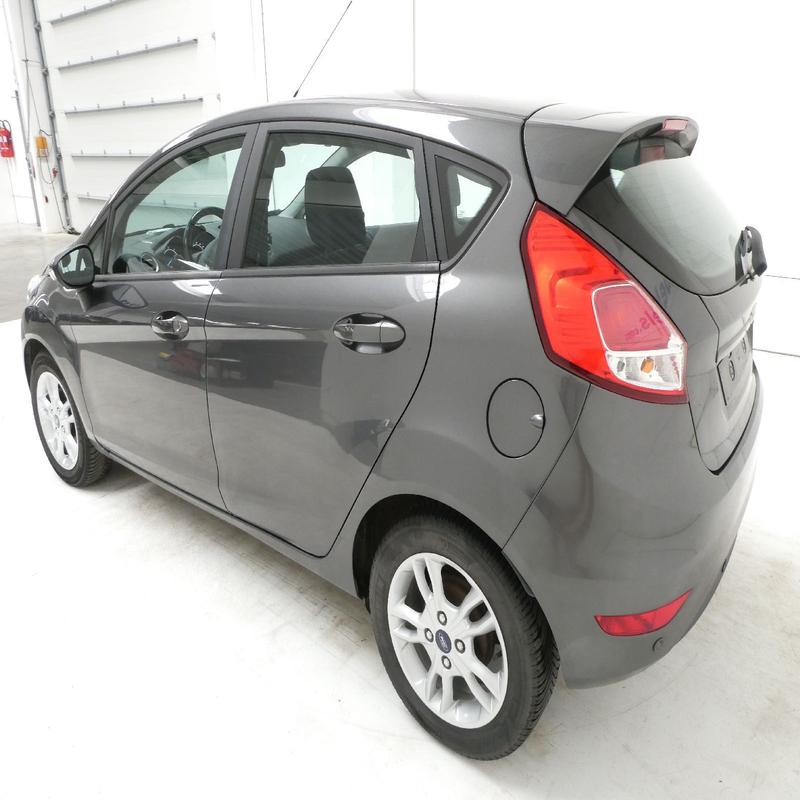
Aucun dommage détecté.
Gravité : aucun